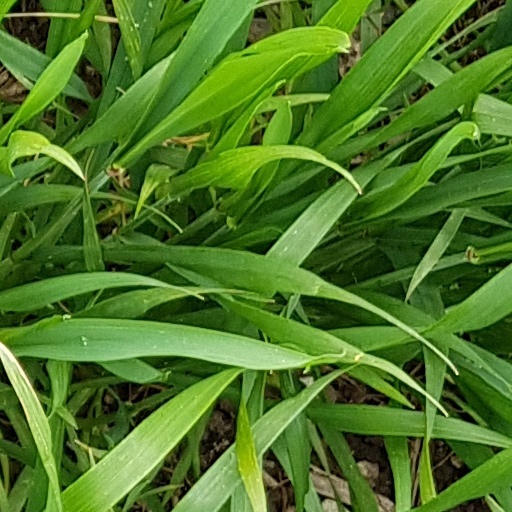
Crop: wheat